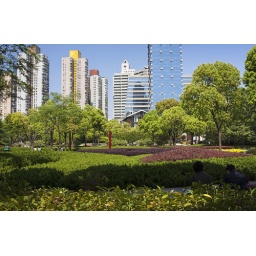
Flowers, trees, and other plants are meticulously arranged in Xu Jia Hui Park while apartment and office buildings tower overhead.